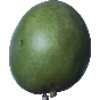
Label: Mango 1